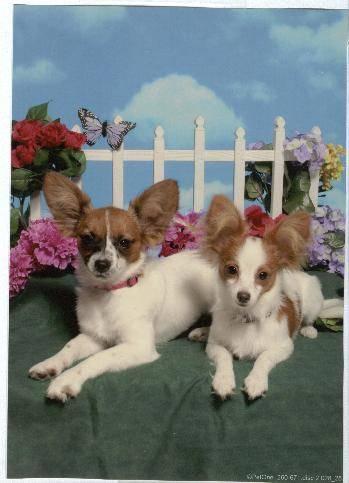
dog